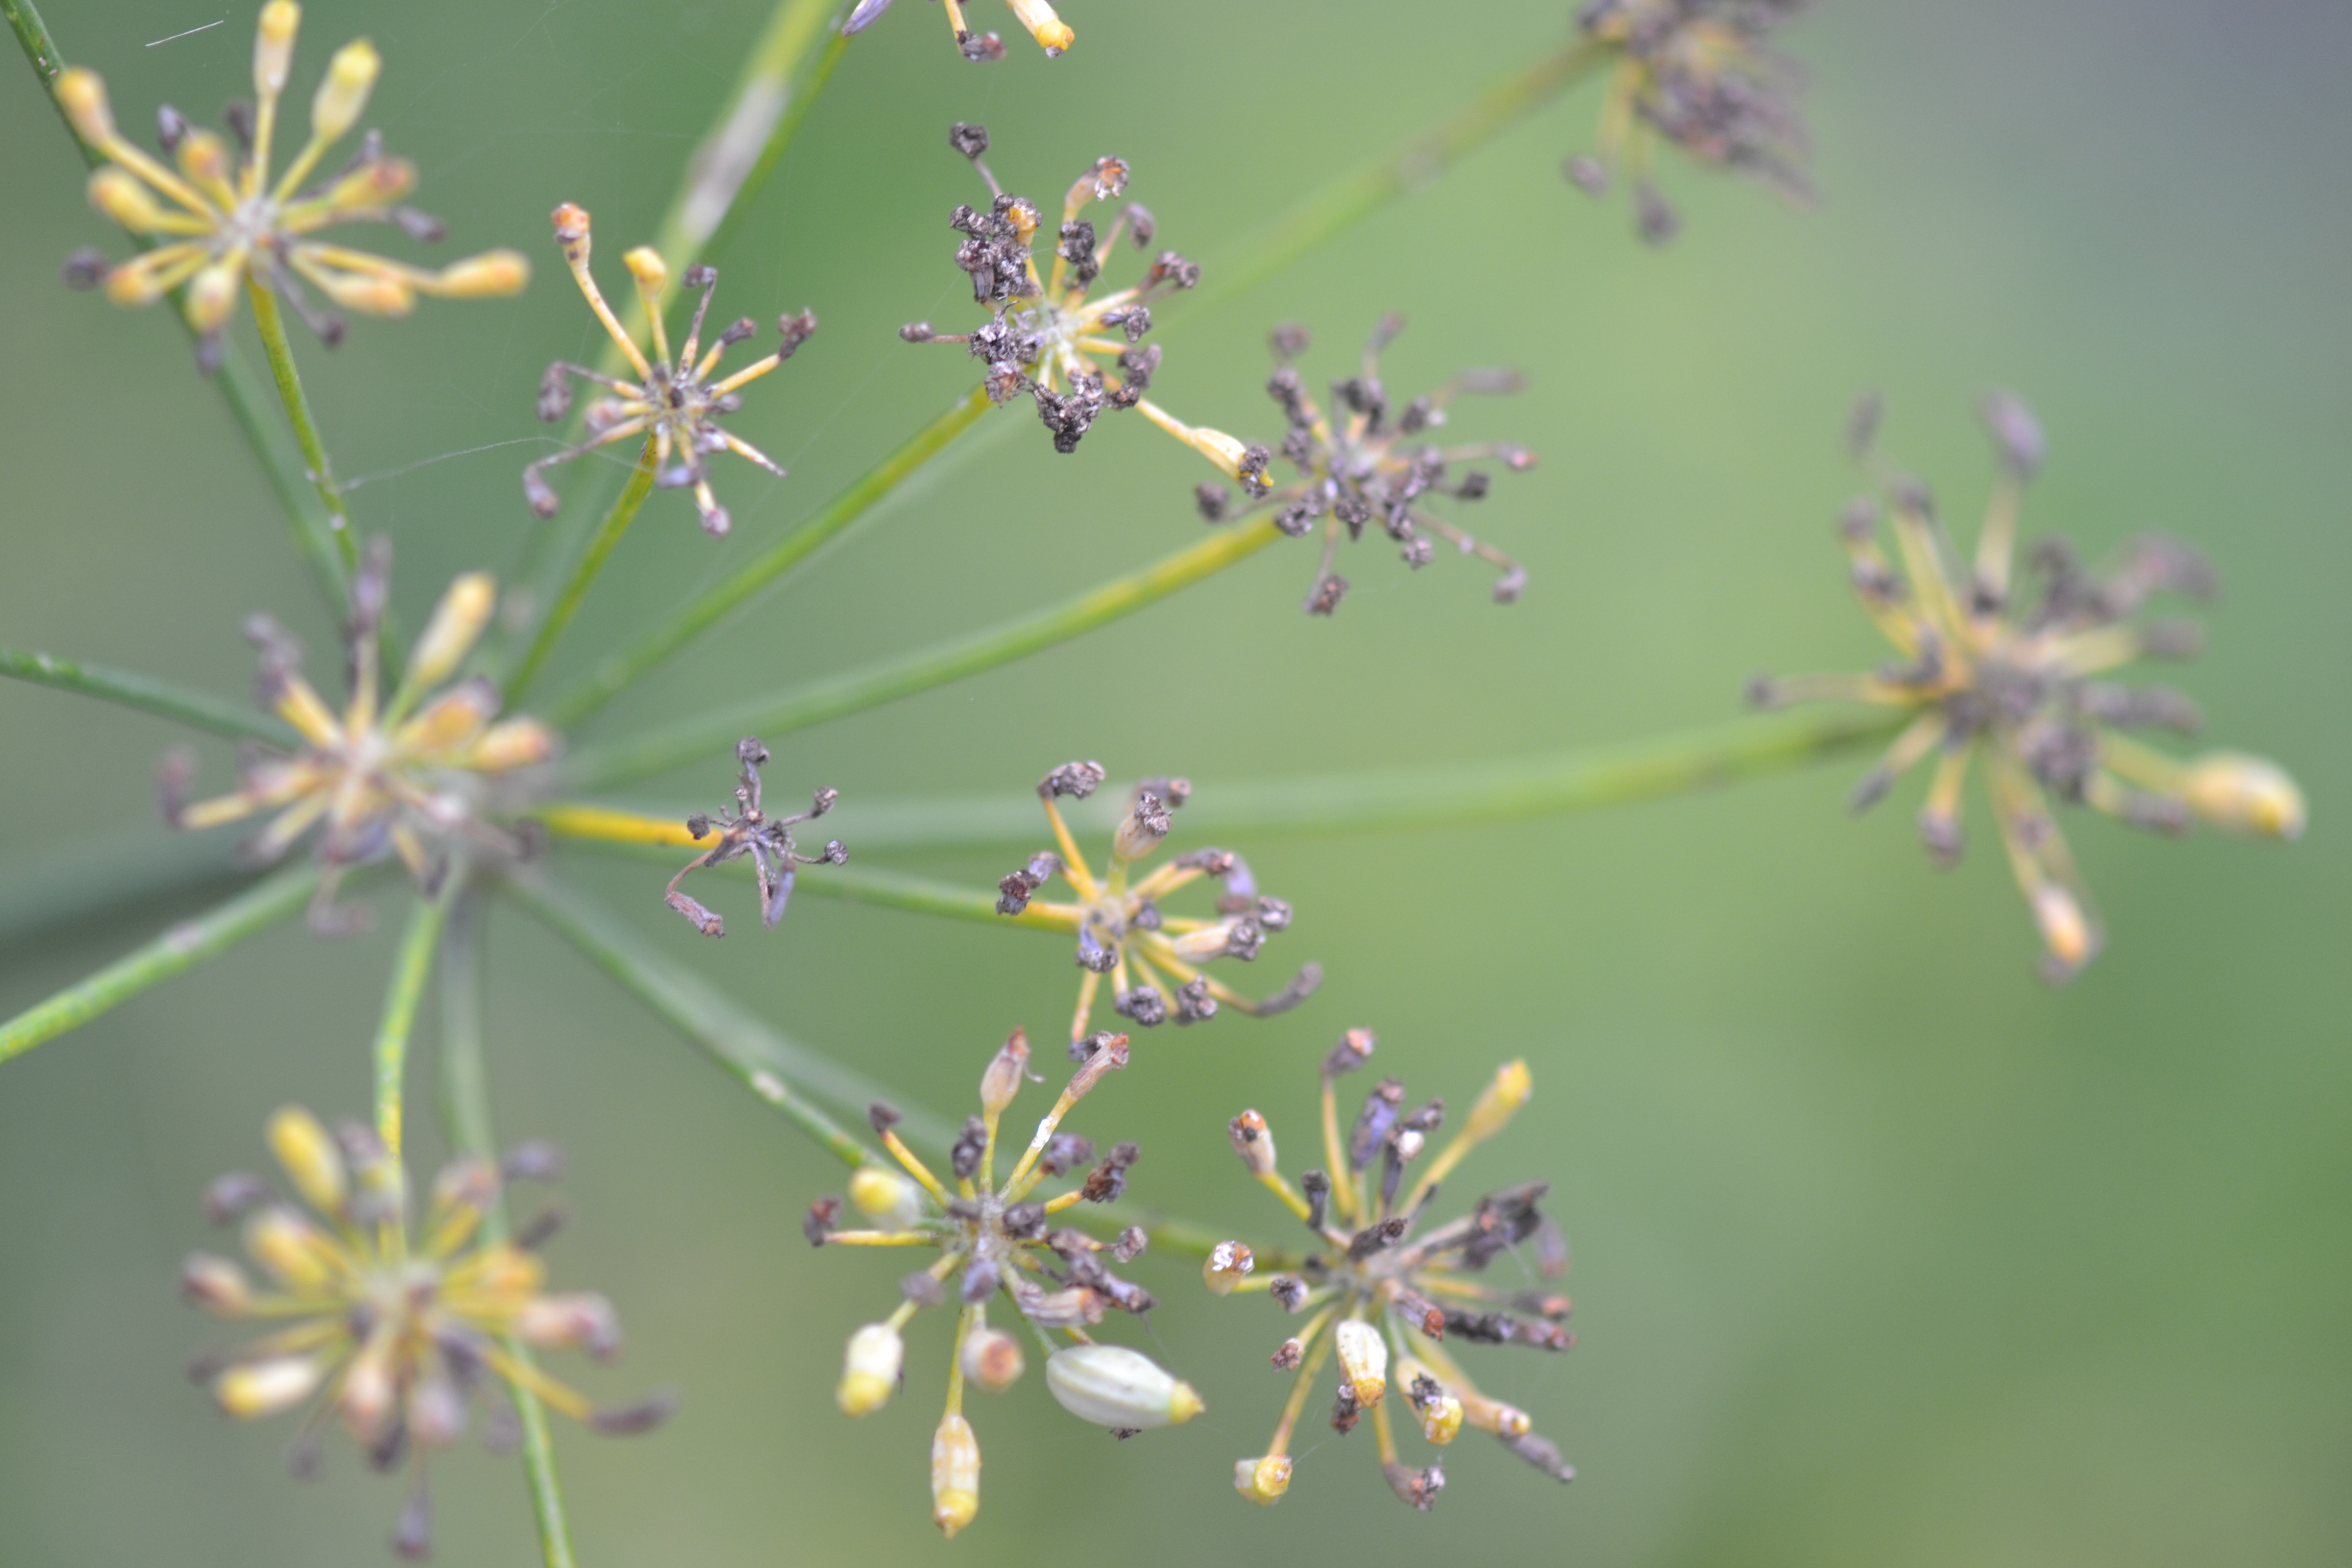
nature, branch, blossom, plant, leaf, flower, herb, produce, botany, flora, wildflower, gardening, shrub, herbs, organic, macro photography, flowering plant, fennel, plant stem, land plant